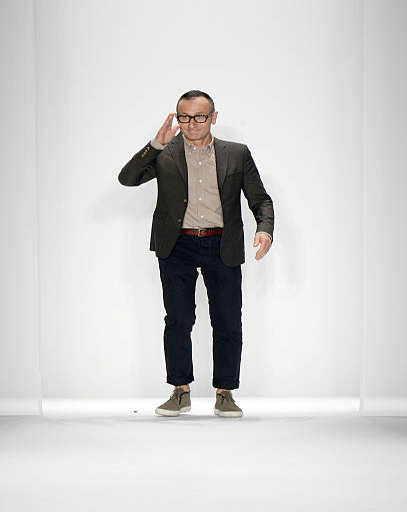
person bows on the runway at the fashion show during spring .